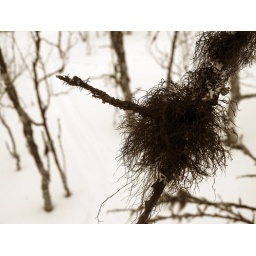
In the forest up in the mountains of Norway this is a common phenomenon.